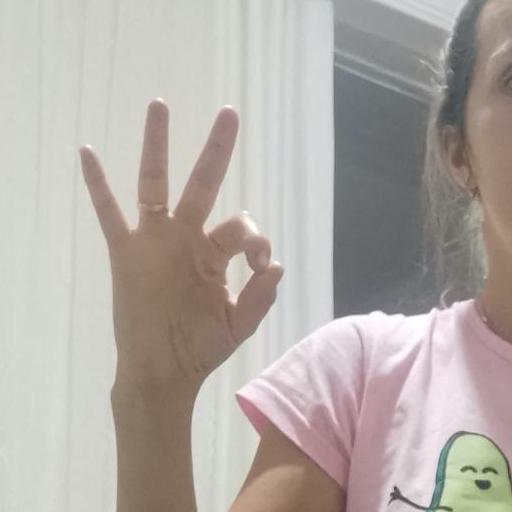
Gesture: ok